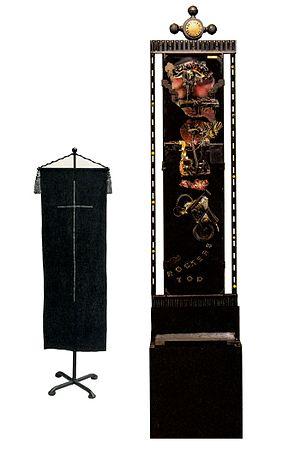
Irma Hünerfauth, également connue sous le nom de IRMAnipulations est une peintre, sculptrice et artiste d'objets allemande qui transforme les déchets de ferraille en sculptures, machines et objets d'art cinétique, se moquant de la société de consommation. Elle se rebelle contre l'académisme et suit les tendances radicales de l'art contemporain dans l'Allemagne de l'après-guerre. Son travail la relie aux artistes de la modernité d' après-guerre ainsi qu'aux artistes du Nouveau réalisme, comme Niki de Saint-Phalle, Jean Tinguely, Arman ou Daniel Spoerri.